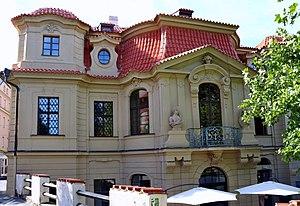
La Villa Portheimka ou palais Dienzenhofer ou Bukvojka est une villa baroque située dans le quartier de Smichov à Prague. Elle est protégée en tant que monument culturel de la République tchèque. Actuellement, Portheimka est utilisée comme galerie. Le jardin de Portheimka appartient à la villa.